Aluminium gallium arsenide

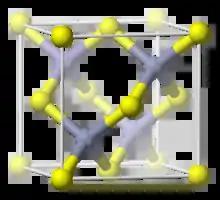
The crystal structure of aluminium gallium arsenide is zincblende.

Aluminium gallium arsenide (also gallium aluminium arsenide) (AlGaAs) is a semiconductor material with very nearly the same lattice constant as GaAs, but a larger bandgap. The "x" in the formula above is a number between 0 and 1 - this indicates an arbitrary alloy between GaAs and AlAs.